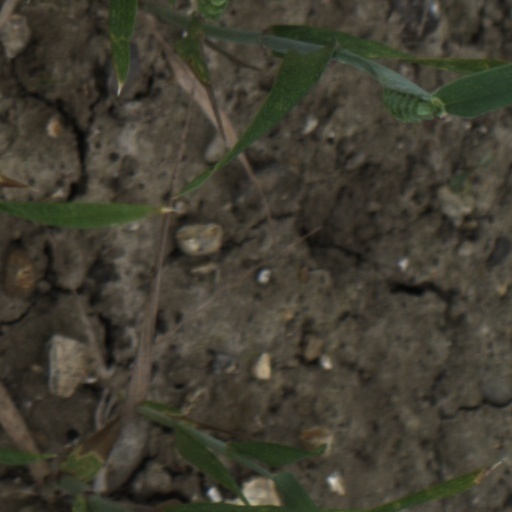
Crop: wheat